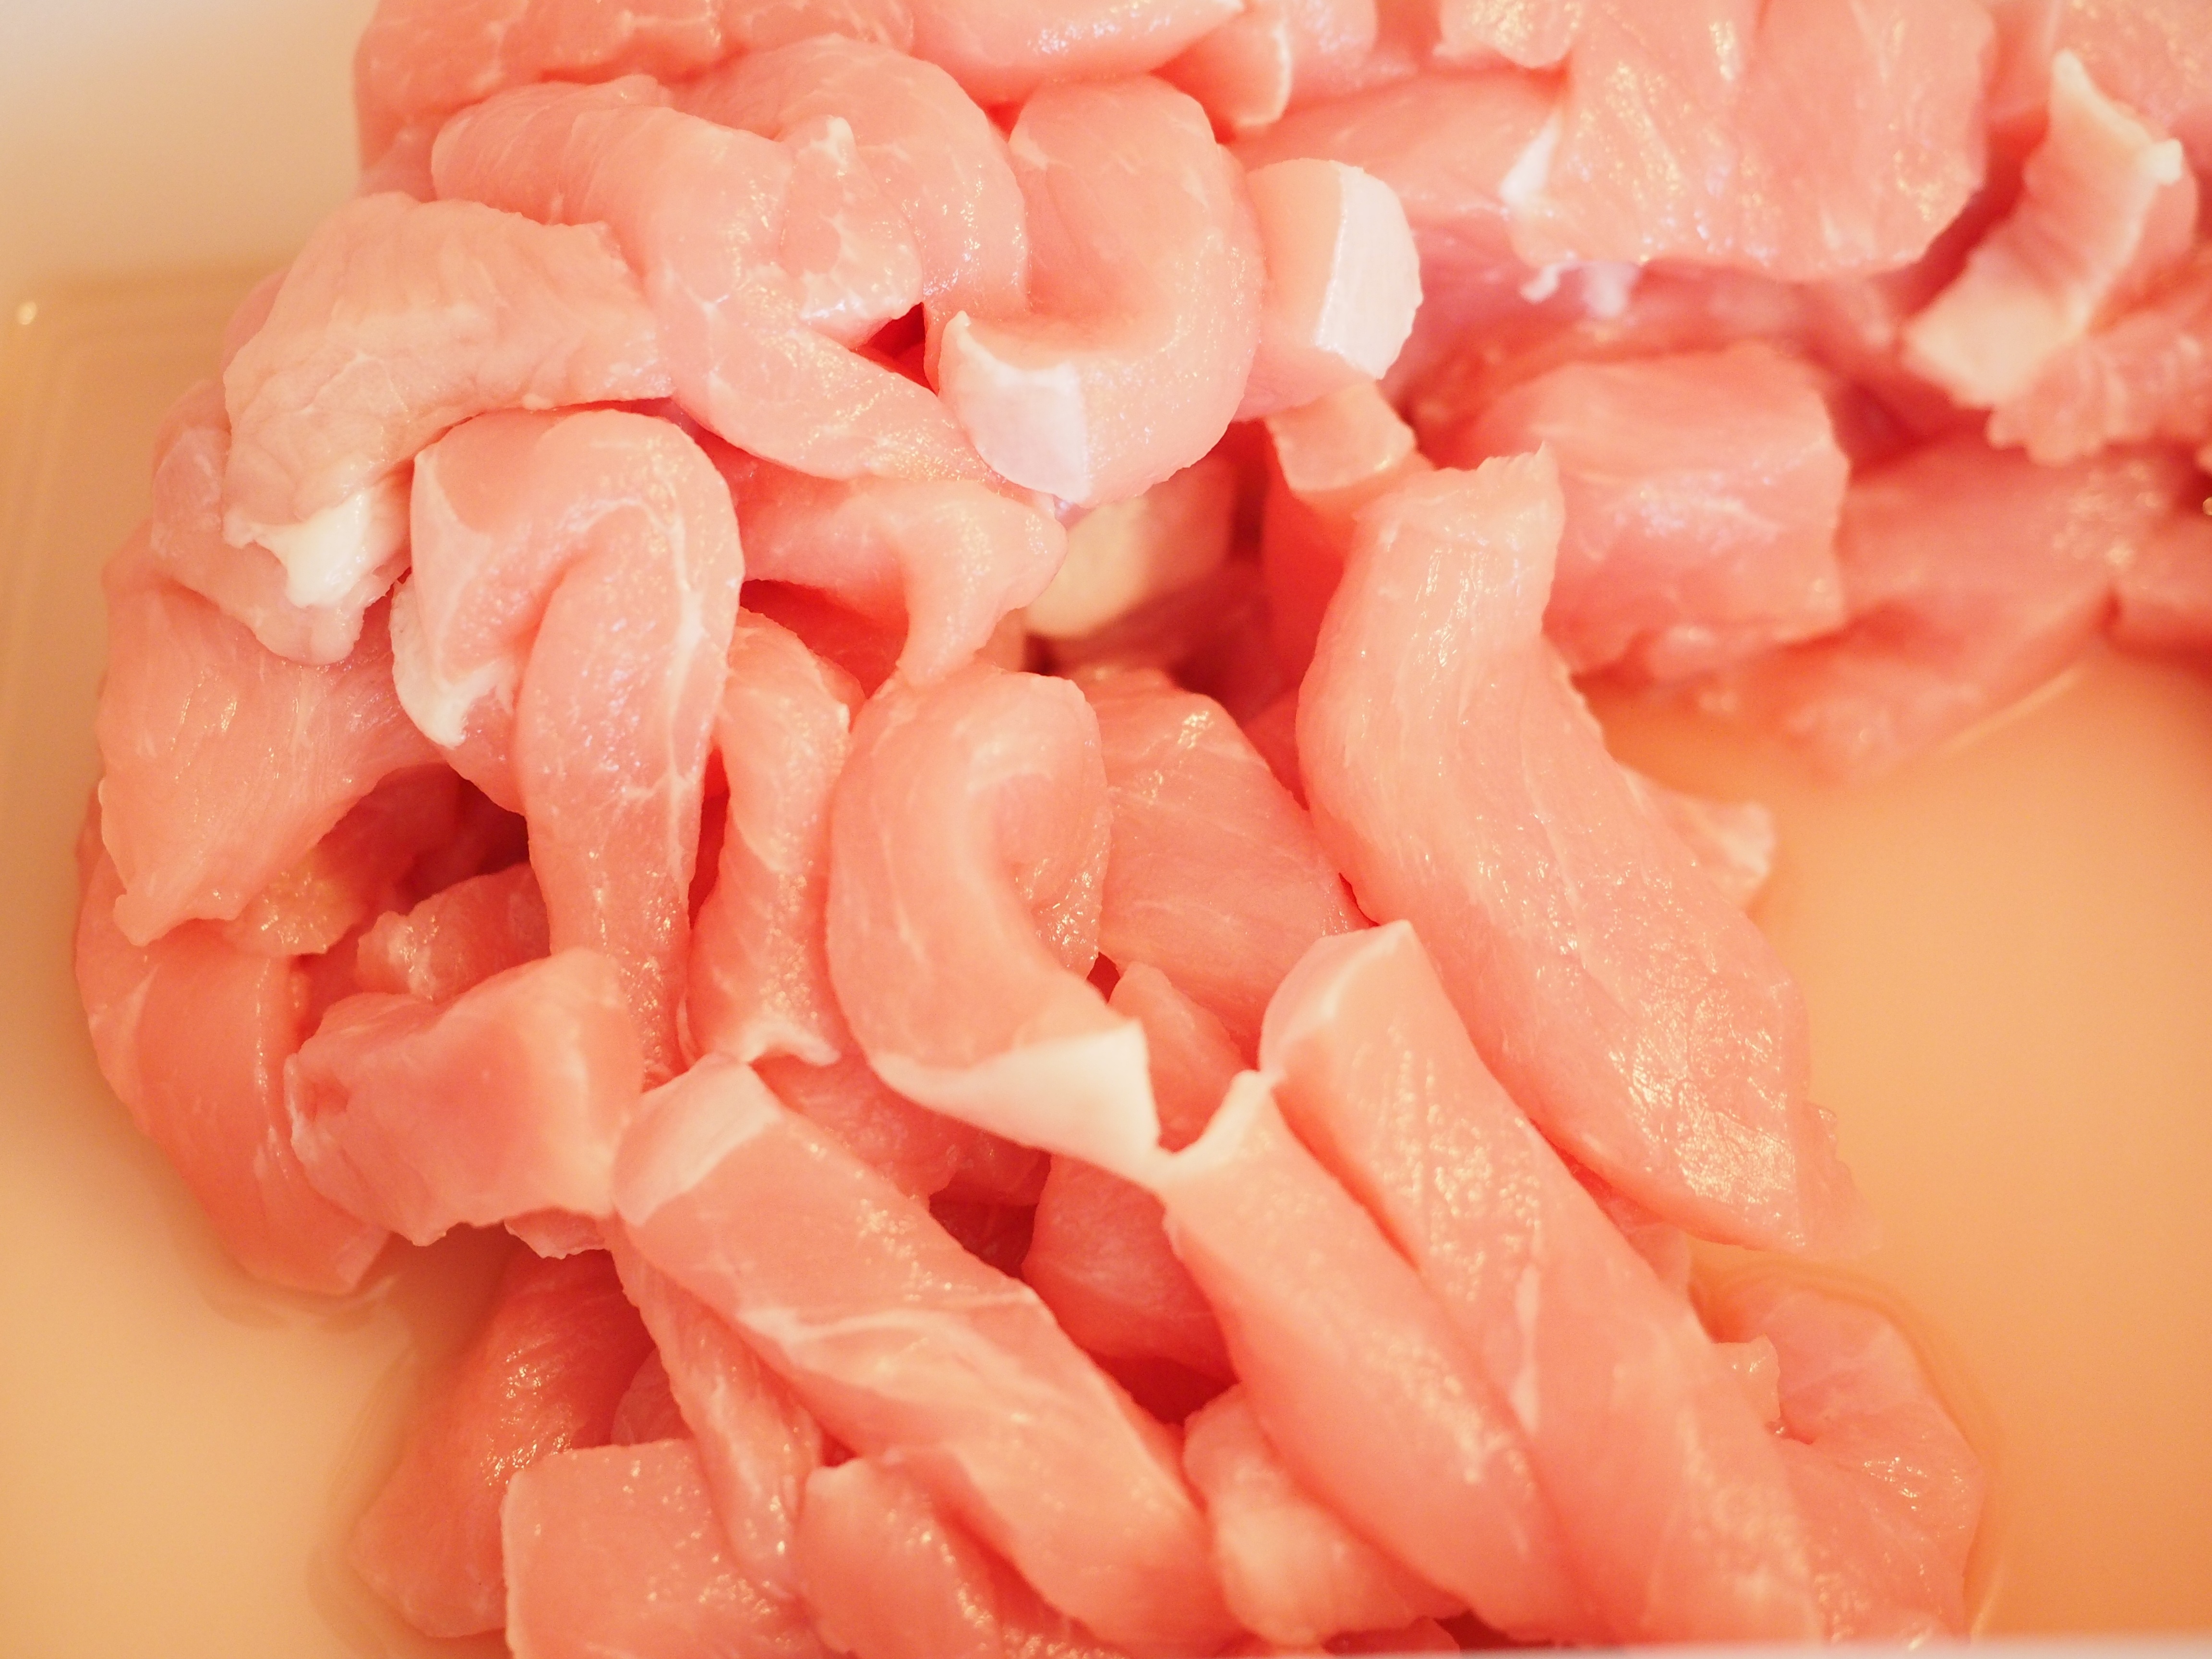
flower, petal, dish, food, produce, kitchen, pink, meat, cuisine, preparation, cook, prosciutto, asian food, raw, organ, sliced